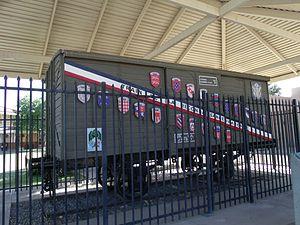
Le Train de la reconnaissance française est un convoi de wagons de chemin de fer parti de France vers les États-Unis en 1949.